Fernando Tatís

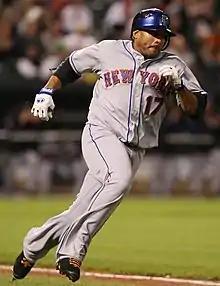
Tatís with the New York Mets in 2009

Tatís was named to the Dominican Republic national baseball team for the 2009 World Baseball Classic as a replacement for Alex Rodriguez, who was injured.